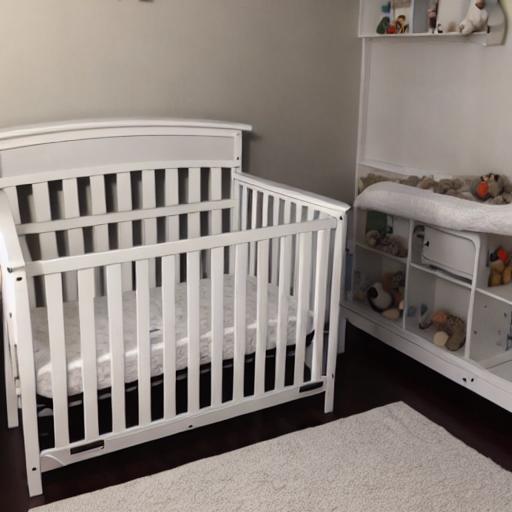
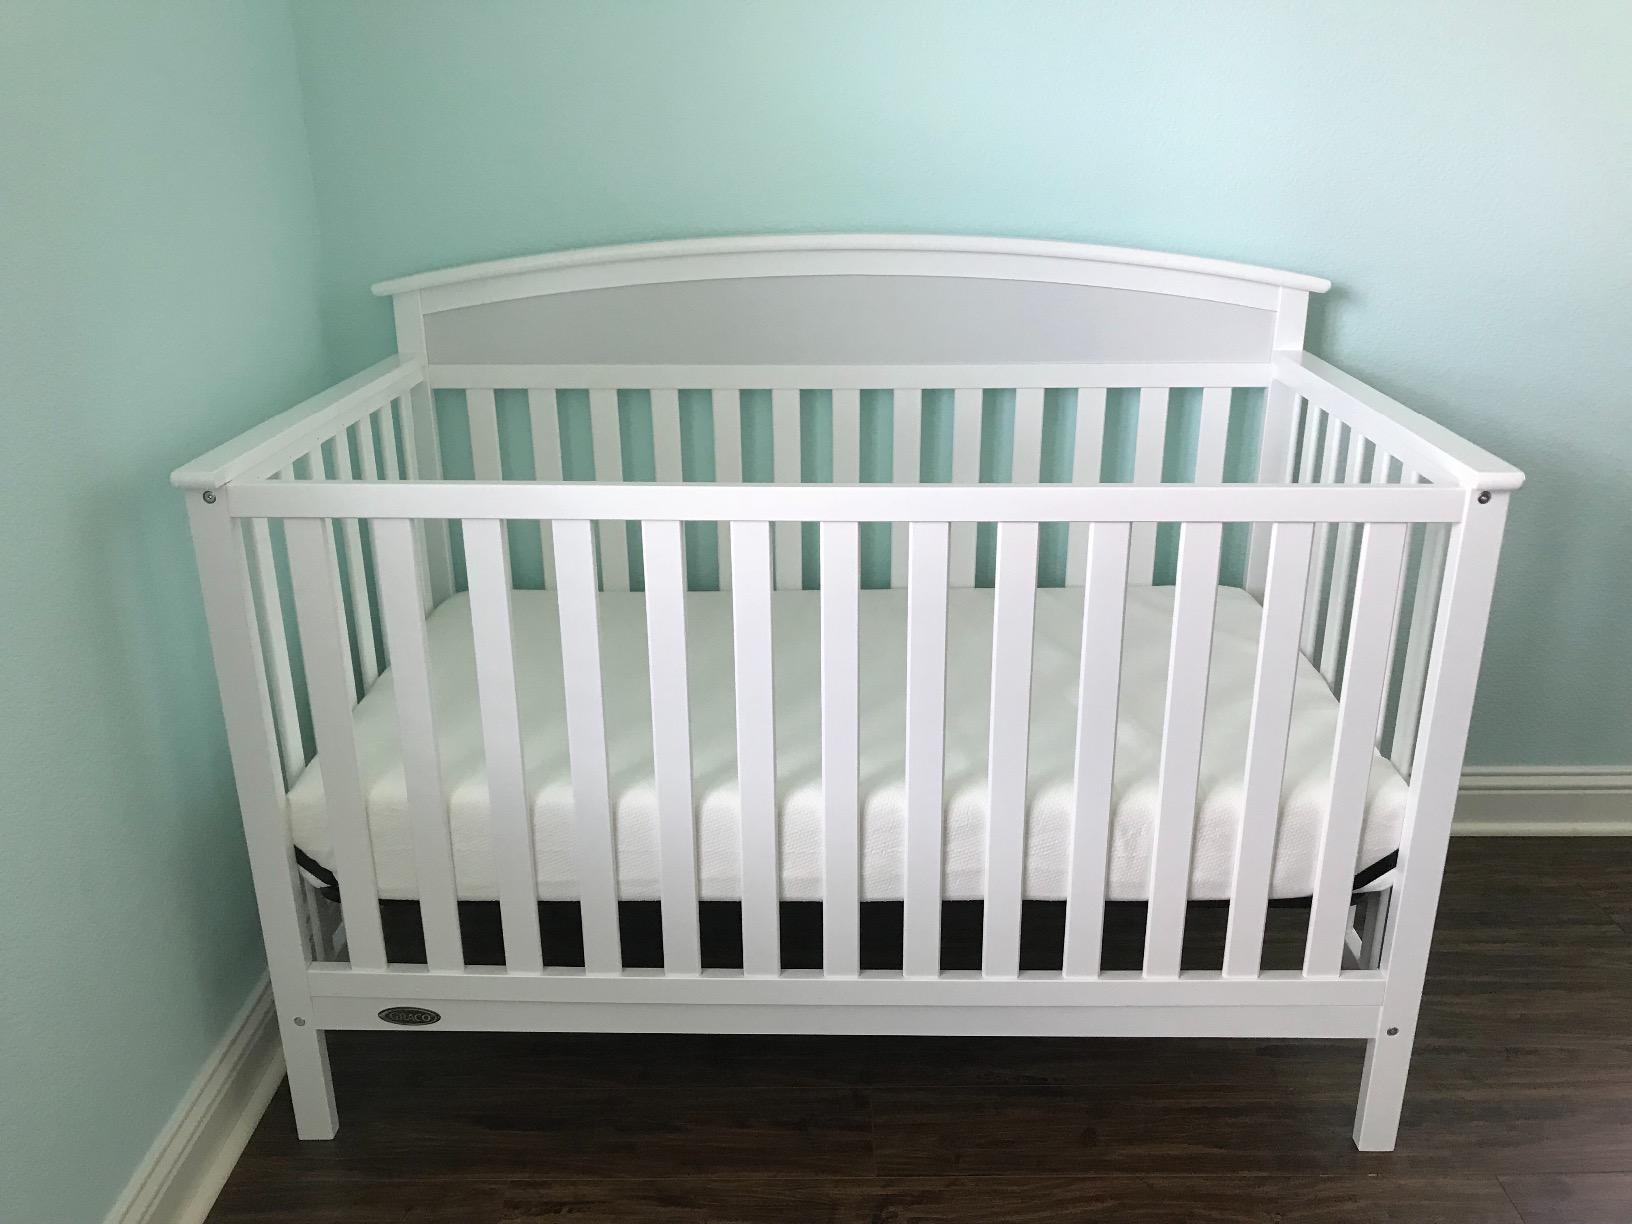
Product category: products_crib
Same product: no